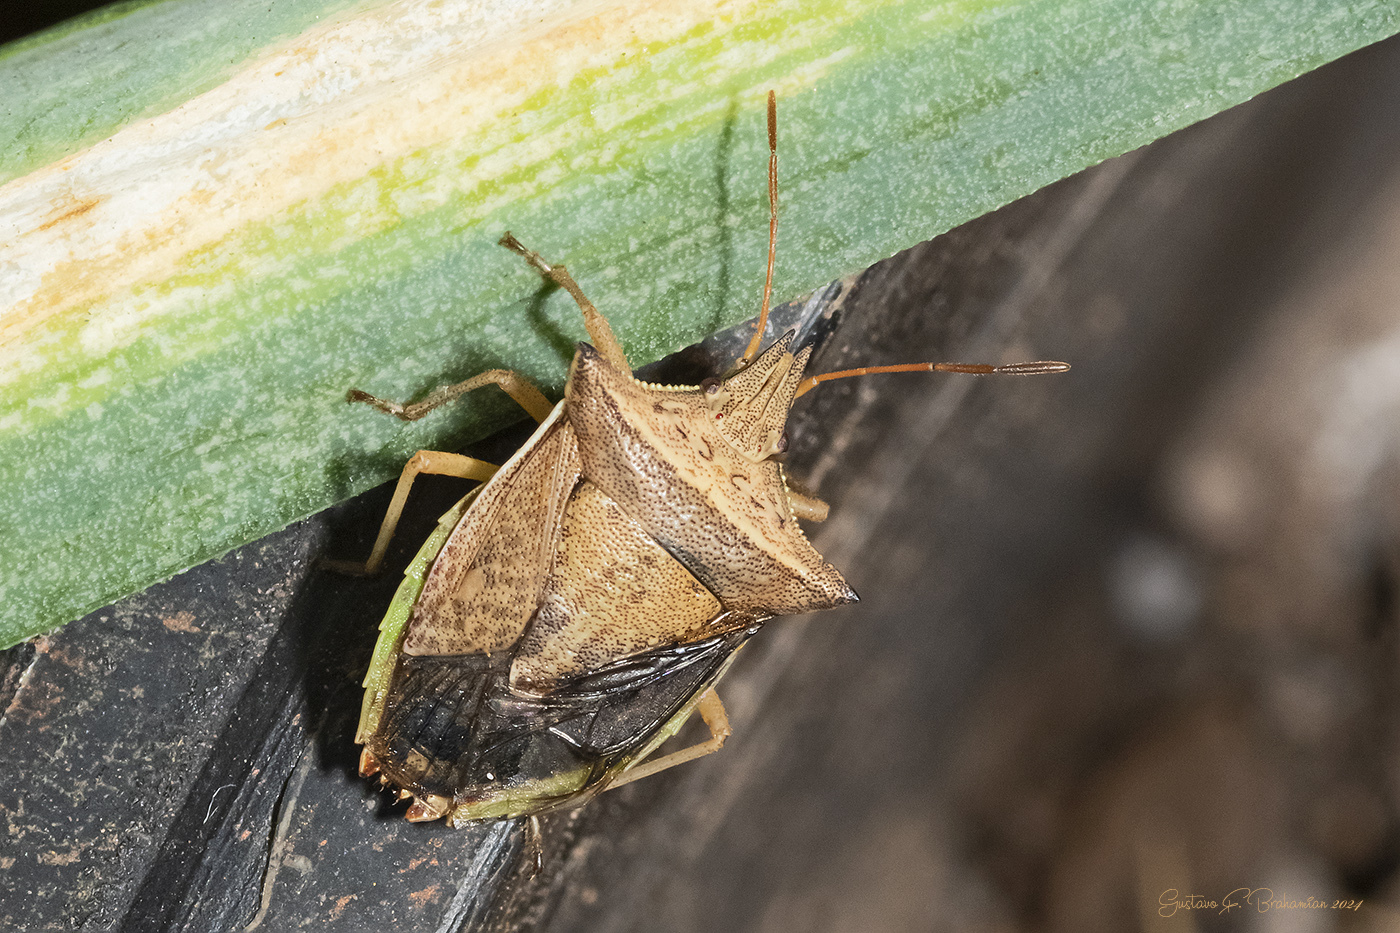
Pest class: stink_bug